Answer in natural language. Considering the relative positions, where is white rectangular dining table with respect to gray rectangular bed? Choose between the following options: right or left
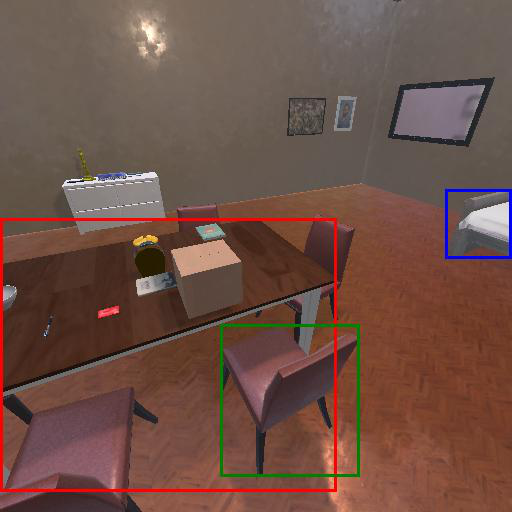
<answer>left</answer>